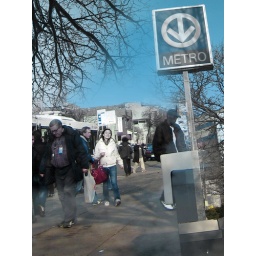
the girl in white